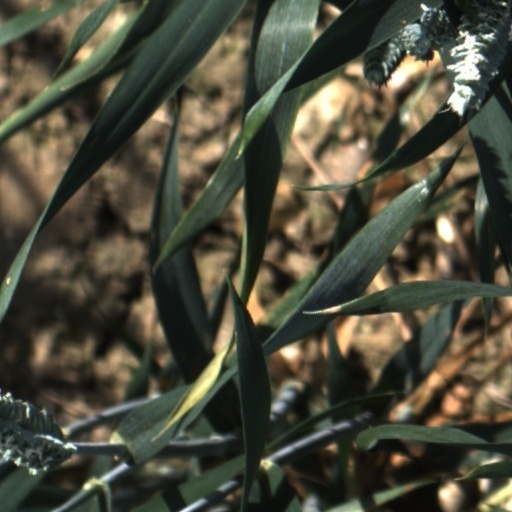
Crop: wheat